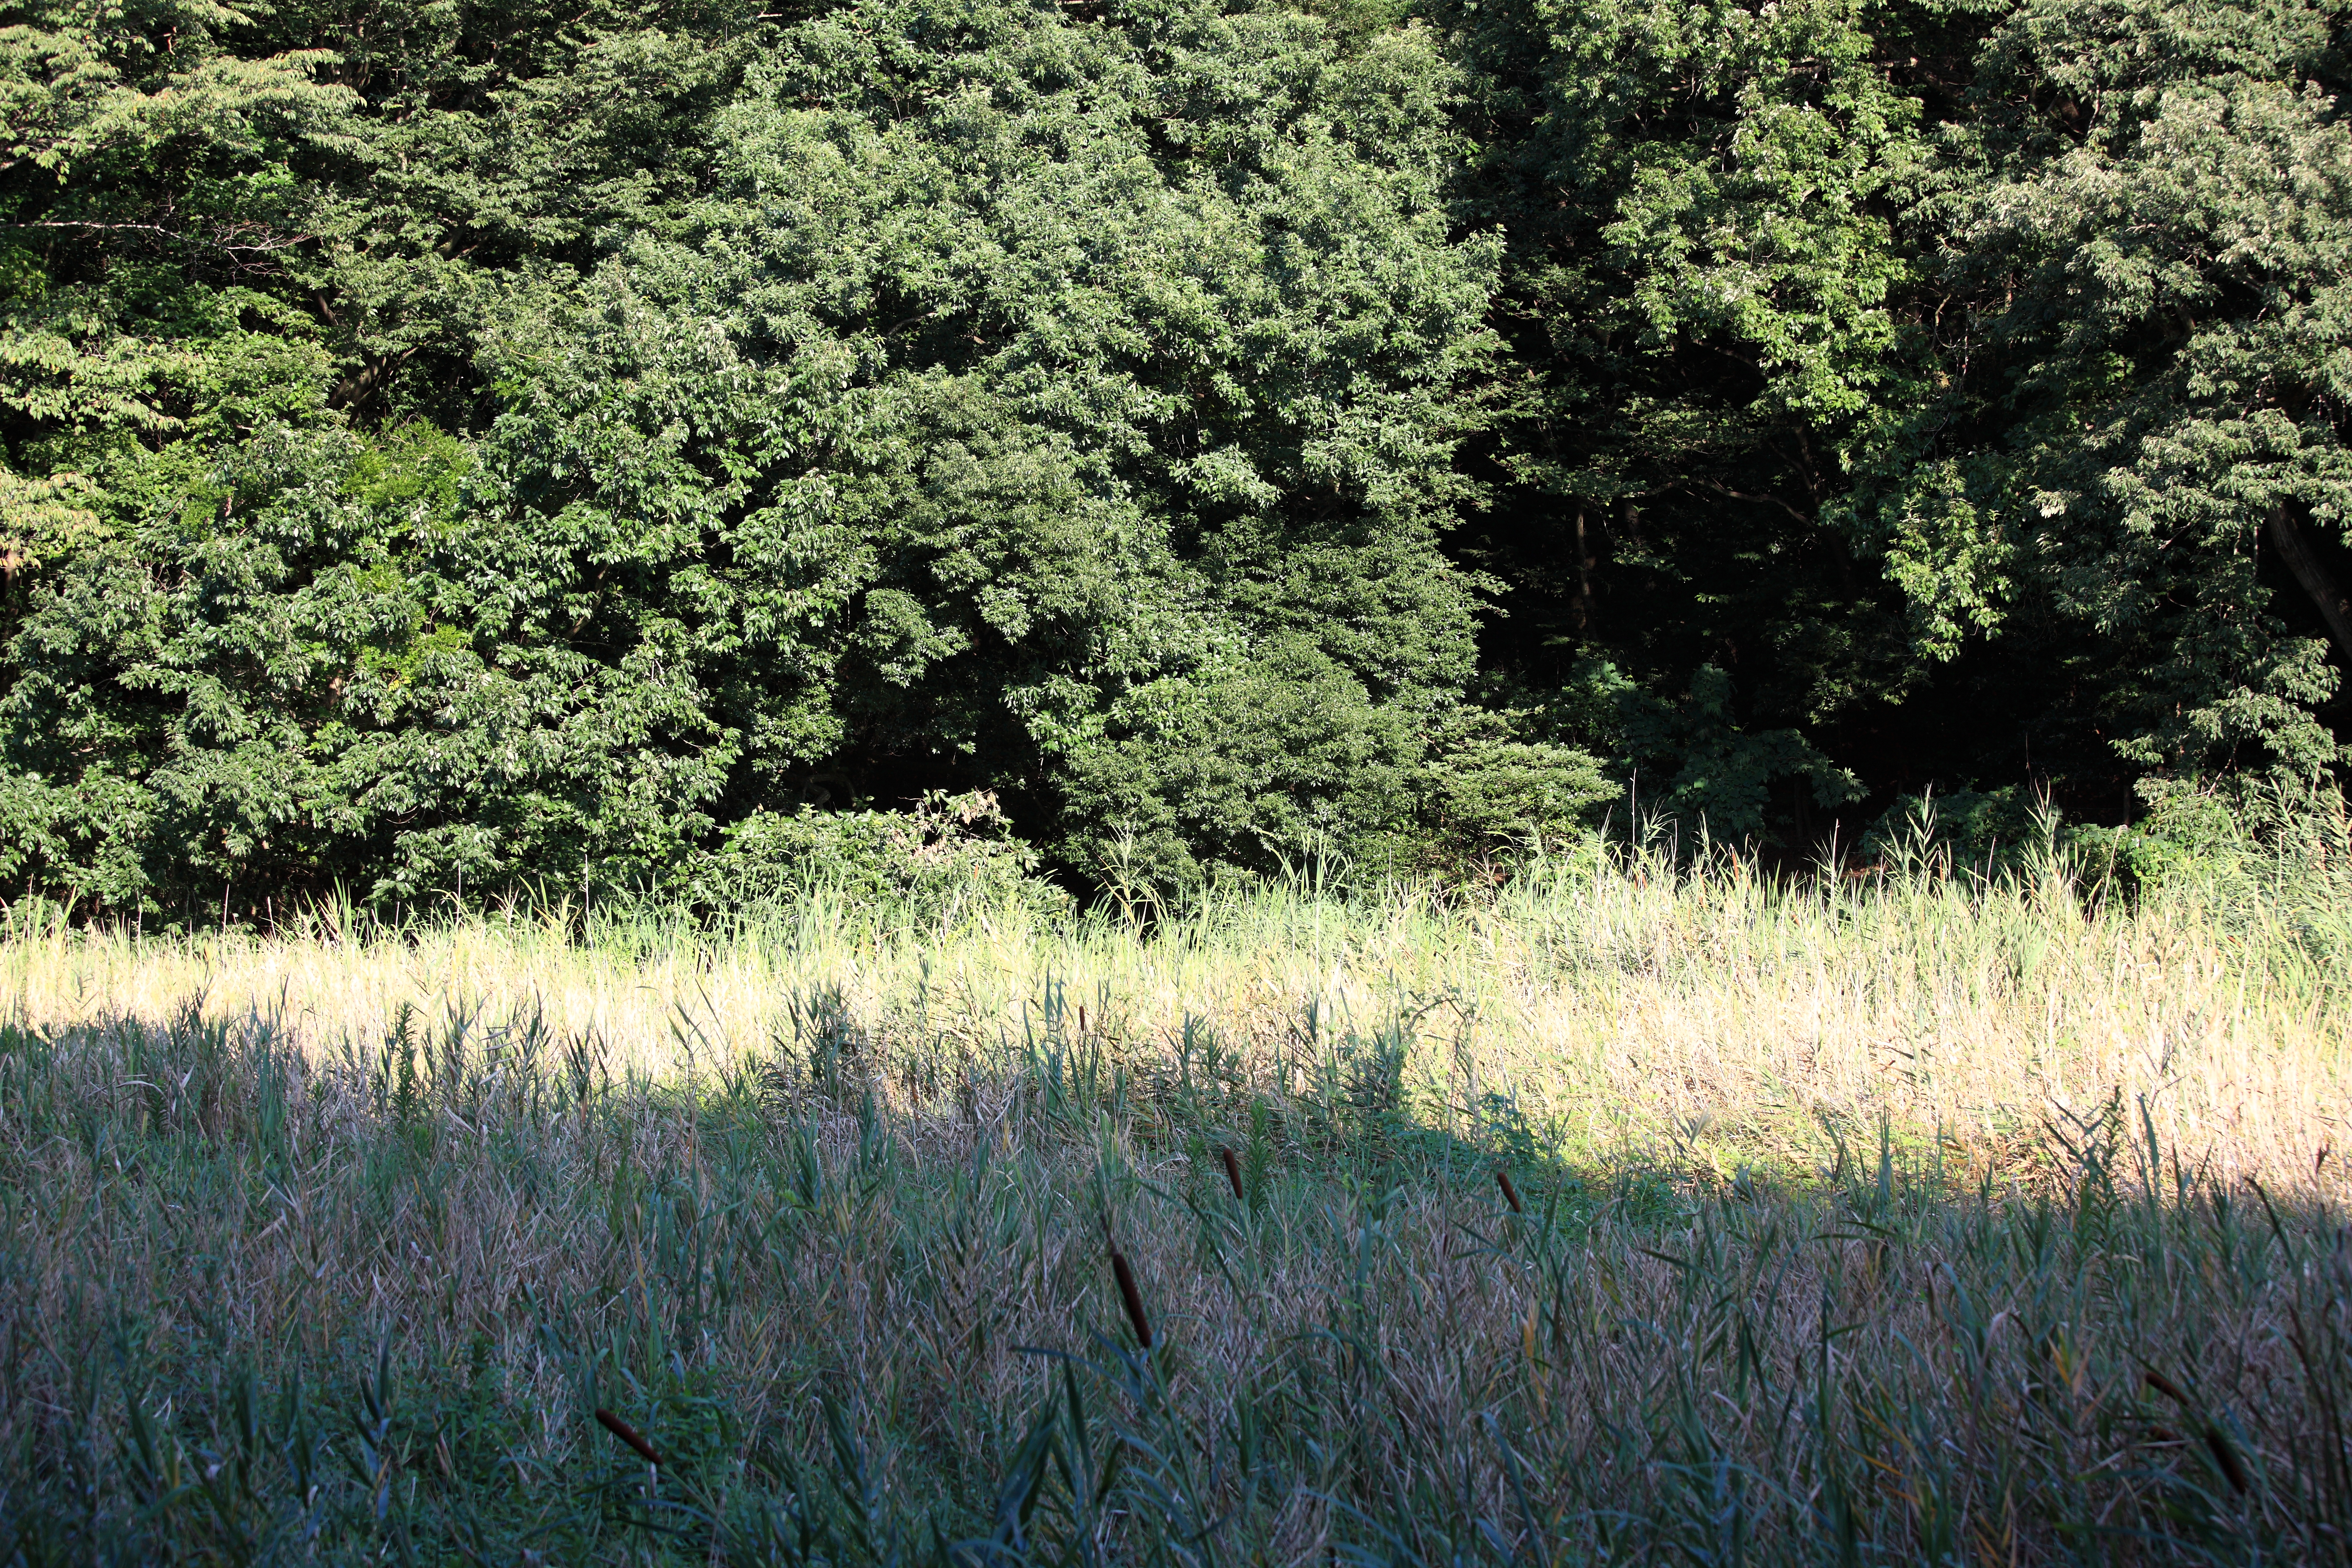
landscape, tree, nature, forest, grass, wilderness, plant, meadow, prairie, leaf, flower, view, wildlife, green, high, pasture, flora, grassland, vegetation, shrub, wetland, 5d, hires, woodland, habitat, markii, ecosystem, hi, res, resolution, rural area, biome, natural environment, grass family, woody plant, temperate coniferous forest